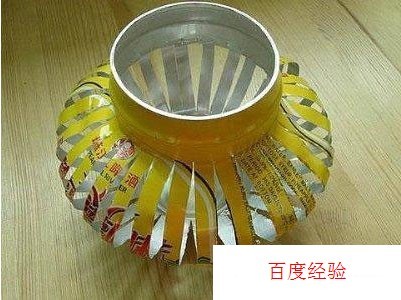
Label: metal